Fizeau interferometer

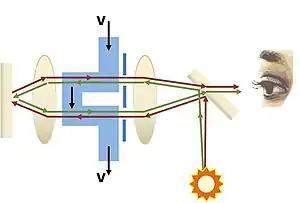
Figure 3. Fizeau interferometer for measuring the effect of water movement upon the speed of light.

In 1851, Fizeau used an entirely different form of interferometer to measure the effect of movement of a medium upon the speed of light, as seen in Fig. 3.